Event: Nepal Earthquake
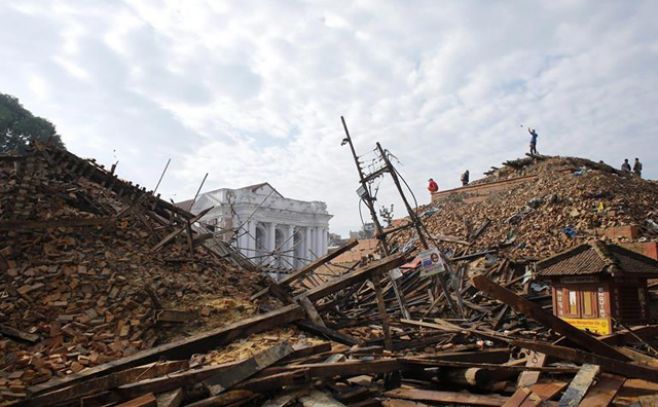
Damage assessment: damage